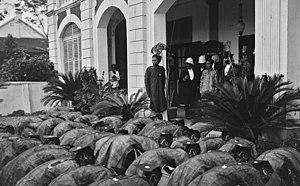
Les cu-nhon faisant les laïs à la résidence de France à Nam-Dinh (Tonkin). Sur le perron
Joseph Athanase Doumer, dit Paul Doumer, né le 22 mars 1857 à Aurillac et mort assassiné le 7 mai 1932 à Paris, est un homme d'État français. Il est président de la République du 13 juin 1931 au 7 mai 1932.